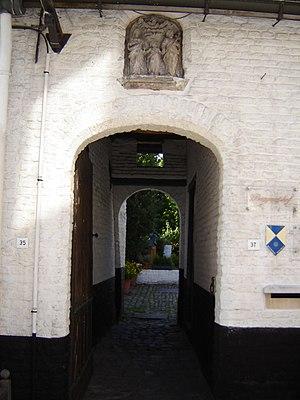
Cette page regroupe l'ensemble des monuments classés de la ville de Courtrai.